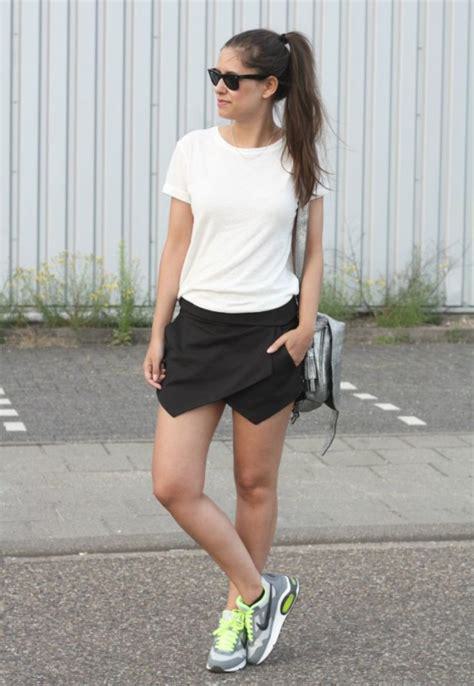
Brand: Nike
Model: Air Max 2017